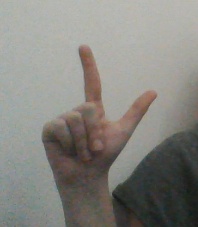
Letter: laam